Max Payne (film)

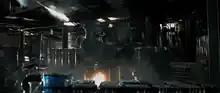
A high-speed camera was used to create a bullet time effect for this shot, called "Boom Vision".

In order to recreate the bullet time used in the games without using a complex camera setup, the technique used is called "Boom Vision". Moore used Vision Research's Phantom HD digital camera which takes 1,000 fps. When the video is played back, it gives the illusion of slow motion, a method of high-speed photography. The technique was used for two action scenes and required the construction of a special rigging that had the camera on a propeller that spun at two revolutions per second. The crew was not allowed near it while it was being used for fear of damaging the camera or getting injured. Soho FX then blended the thousands of shots into the other footage during post-production.